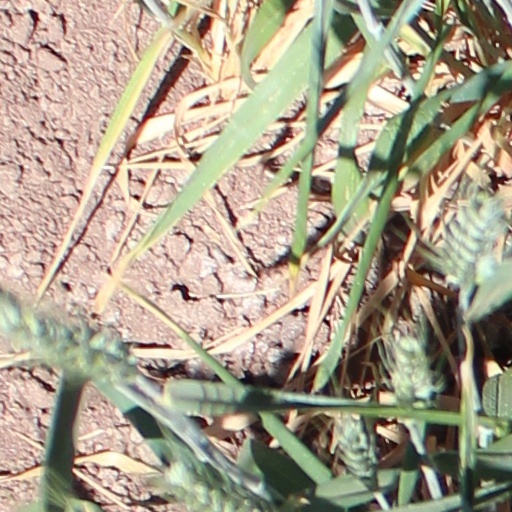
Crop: wheat